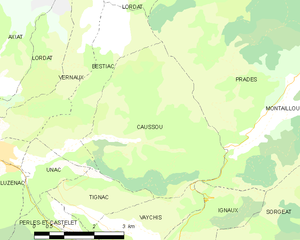
Carte des communes françaises: Caussou